Pseudagrion makabusiense

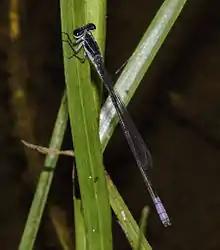
Male, top view

The green-striped sprite is small and slender. Its face is lilac with lilac wedge-shaped postocular spots behind eyes that are dark brown above and green below. The synthorax is black with thin green antehumeral stripes.